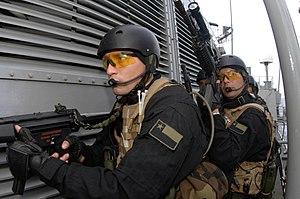
Le HK MP5 est un pistolet-mitrailleur produit par la firme allemande Heckler & Koch.